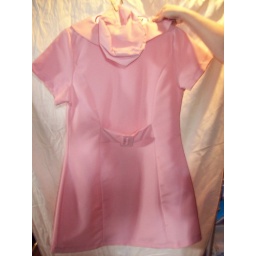
Quantity 2 - One Size. Pink Jackie-O dress with pill box hat. Knee length. Worn by doo wops